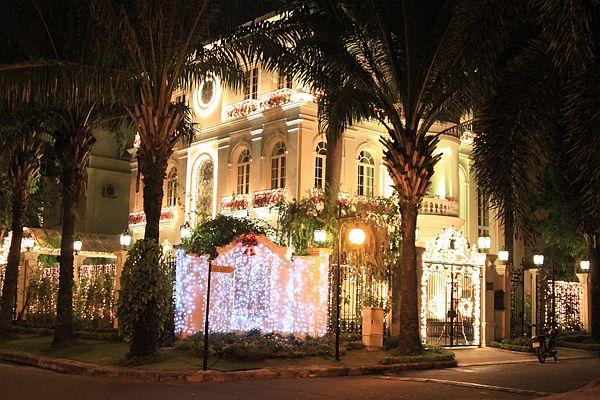
ở xung quanh ngôi nhà có sự xuất hiện của nhiều dải đèn